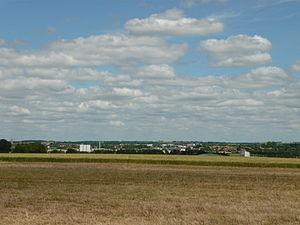
Plaine céréalière de l'Aunis aux portes de Surgères vue depuis l'entrée ouest de la ville (en provenance de La Rochelle).
Surgères est une commune du Sud-Ouest de la France, située dans le département de la Charente-Maritime, en région Nouvelle-Aquitaine. Ses habitants sont appelés les Surgériens.